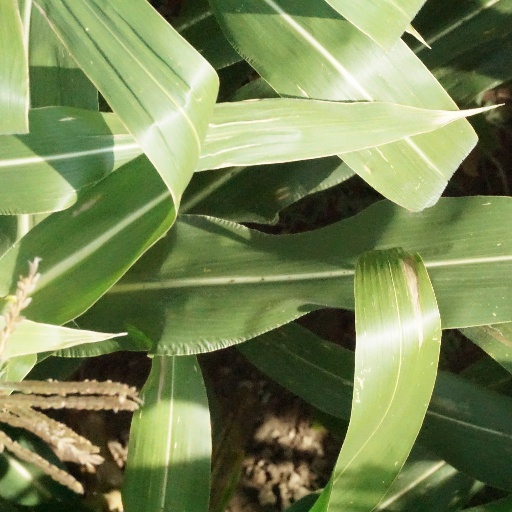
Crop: maize; corn